List of Prison Break characters

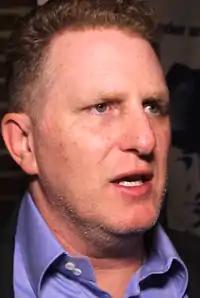
Michael Rapaport

Donald "Don" Self (played by Michael Rapaport; season 4) is an ICE Homeland Security Investigations (DHS) special agent introduced in the fourth-season premiere. After their arrest, he recruits the protagonists and several other characters into a covert "A-Team" of sorts in a mission to take down The Company once and for all. The character plays a prominent role in the last season. Not much is known about him but he is stated as a hardworking Homeland Security Agent who tries to bring down The Company but has yet to be successful. He has worked for five years to bring down The Company with James Whistler and Aldo Burrows (Michael and Lincoln's father), the latter has also tried to locate Scylla. According to a background check made on the character by The Company in the episode "Five the Hard Way", Self studied law on Long Island, before spending the next 18 years moving around DOD and DOJ. He began working for Homeland Security in 2002. Agent Self later told Mahone that he had a wife that died while giving birth - his unborn infant died too. A picture of his wife is seen at his desk several times and he once played a message of her voice at his answering machine. The truth about his wife's fate is revealed near the end of the season. Self's character plays the role of supervisor and ally to the team in the first half of the season, but later becomes an antagonist. In "Scylla", he tasks Lincoln Burrows and Michael Scofield with the mission of bringing down The Company and finding "Scylla", a key card that stores a wealth of information about The Company. He promises them full exoneration if the brothers can obtain Scylla and hand it over to the government. As Sucre, Mahone, Bellick, Sara, and Roland Glenn, a computer hijacker, come along with them, Self points out that if they do it there is no coming back and that he is their boss. The partnership with Self is not without friction, however. Most notably in "Shut Down" were Self, under pressure from his boss, reluctantly tries to cancel the mission after it is discovered that Scylla is six key cards, not just one. Self agrees to let them find the rest of the Scylla cards after the team successfully identifies the other cardholders. In other episodes throughout the season, however, the character provides active assistance to the team, like in "Safe and Sound" where Self, although overtly pessimistic about their chances, agree to help by first contriving an excuse to enter a cardholder's office and later in the episode by luring someone out of his office for lunch, leaving the team to get to a safe which contains a Scylla card. He also has his computer analysts identify the rest of the cardholders from the picture taken with Michael's cell phone.